Christopher Ferguson

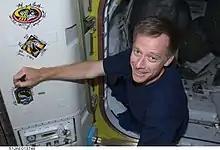
Ferguson signing the STS-126 patch on the ISS

Ferguson returned to space for the second time, as commander of STS-126 in 2008. The purpose of the mission, referred to as ULF2 by the ISS program, was to deliver equipment and supplies to the station, to service the Solar Alpha Rotary Joints (SARJ), and repair the problem in the starboard SARJ that had limited its use since STS-120. He returned to Earth after almost 16 days on orbit.